Rolf Brem

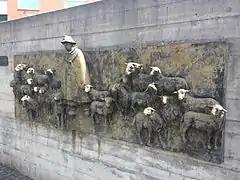
Relief "Shepherd and flock", Bronze 360 x 110 cm, front of the entrance to the Centro Evangelico Magliaso, Canton Ticino, Switzerland.

Rolf Brem rarely draws sketches before he starts to model. He finds it easier to work with plastic. Rolf Brem usually takes his inspiration from his everyday life. If he notices something, he tries to make a model from his mind. However, if he wants to create a tall figure he needs a real model. Then he tries to shape the form out of clay, wax, cement or plasticine. It needs to be a flexible material so he can play with the volume.